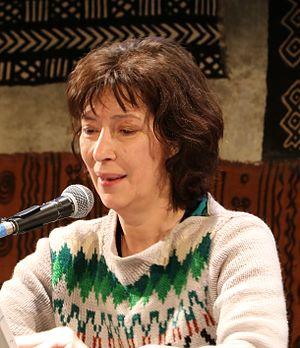
Anne Alvaro - Festival Atlantide - Lieu Unique - Nantes - 5 mars 2017
Dany Barbara Odette Artero, dite Anne Alvaro, née le 29 octobre 1951 à Oran, est une actrice française de théâtre et de cinéma. Elle remporte à deux reprises le César de la meilleure actrice dans un second rôle.